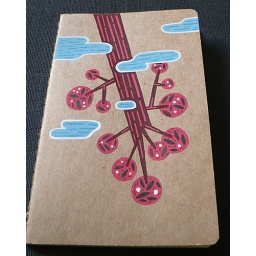
Moleskine paint : tree in the sky